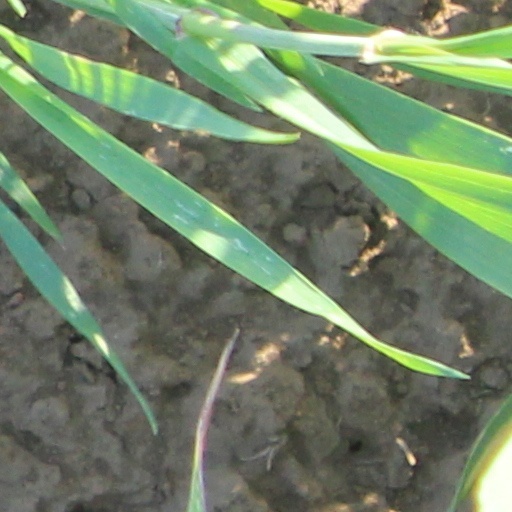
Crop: wheat